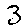
Label: 3